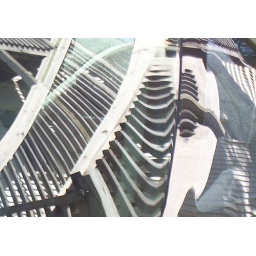
house, as reflected in car window